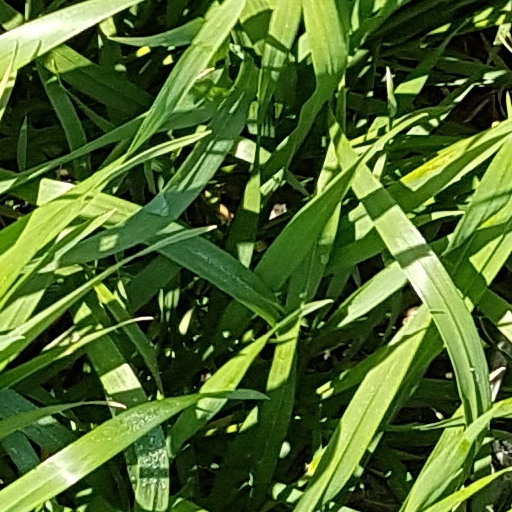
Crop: wheat